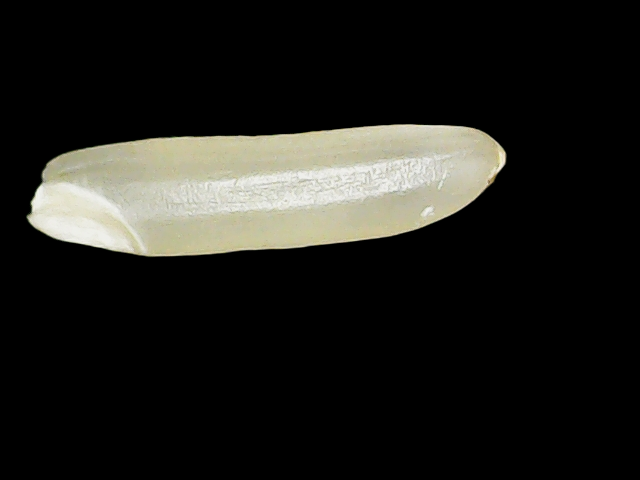
Rice variety: Binadhan25